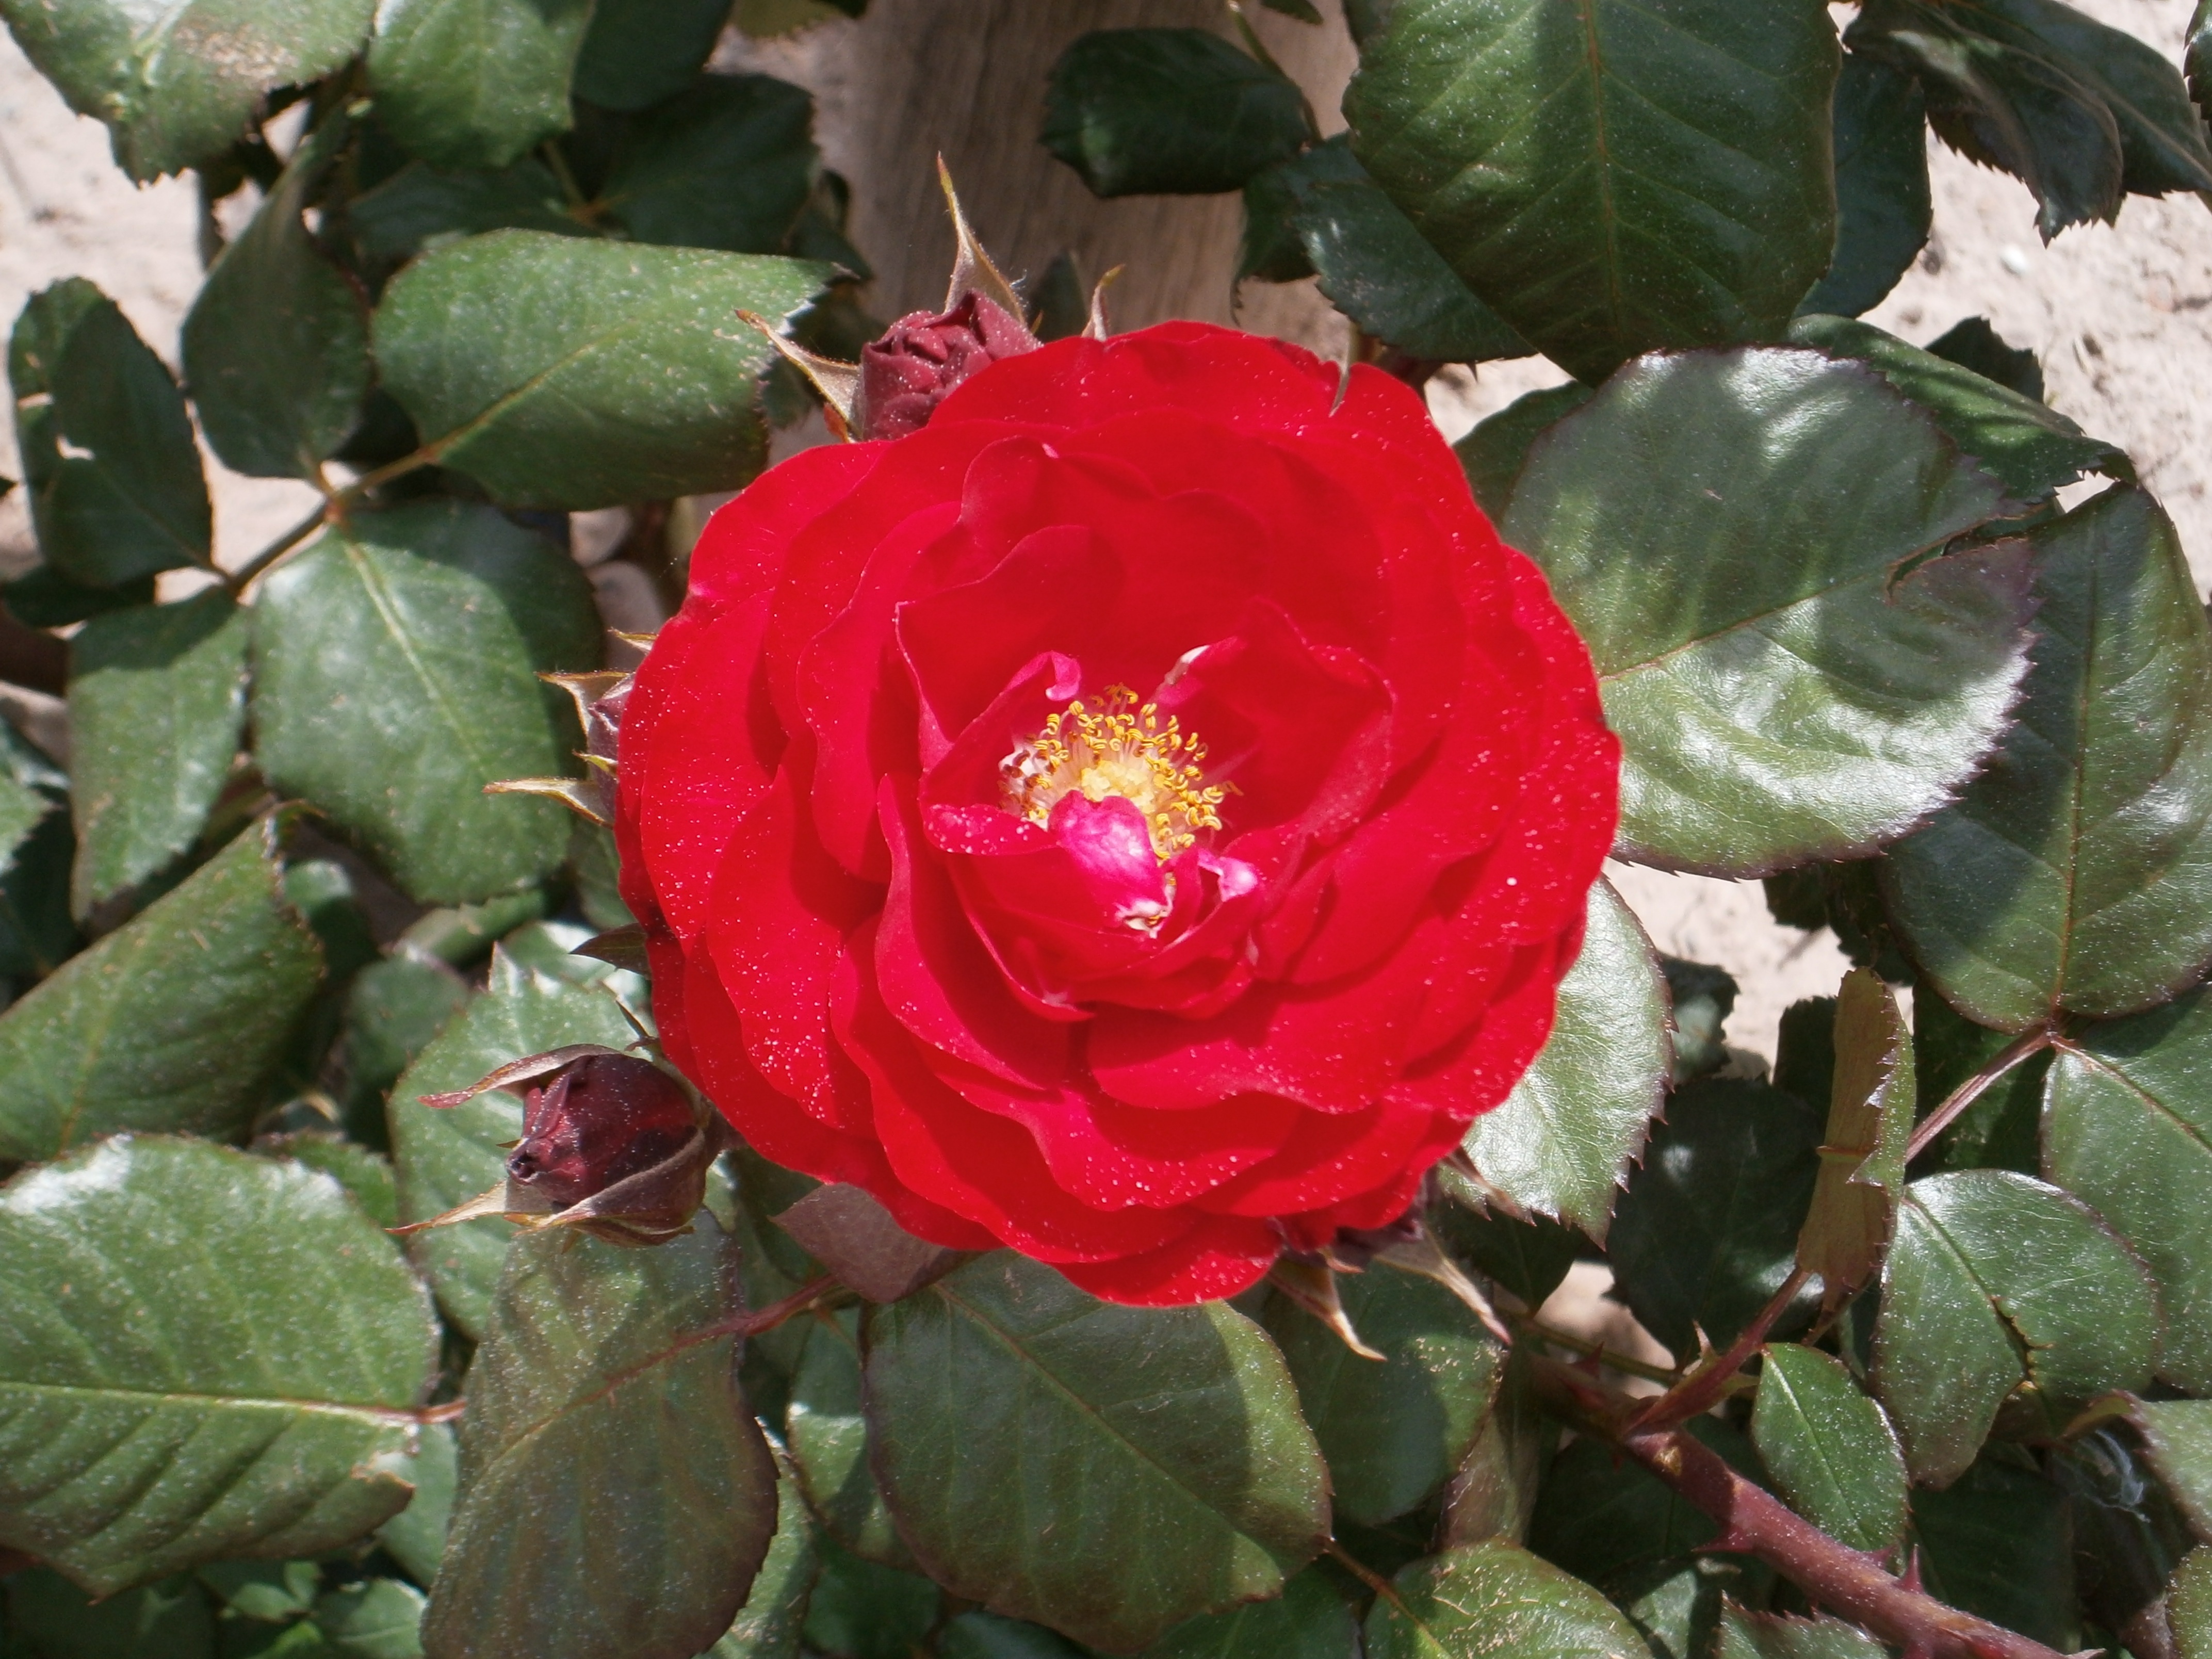
plant, vineyard, wine, flower, petal, summer, rose, red, harvest, natural, botany, flora, season, grapevine, roses, grapes, argentina, winery, floribunda, flowering plant, garden roses, rose family, mendoza, land plant, rosa centifolia, camellia sasanqua